Wiltshire

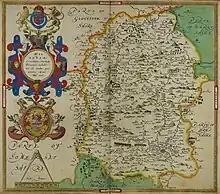
Hand-drawn map of Wiltshire, 1576, by Christopher Saxton

In the 17th century, English Civil War Wiltshire was largely Parliamentarian. The Battle of Roundway Down, a Royalist victory, was fought near Devizes.